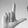
ASL letter: L